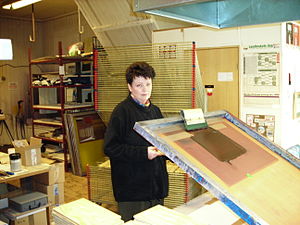
Serigrafi
Fremstilling af serigrafier
Serigrafi kaldes også silketryk eller rammetryk. En trykmetode stammende fra Kina hvor man skar to skabeloner ud og limede dem sammen med hår. Senere blev det silkedug og i dag anvendes kunststofdug.